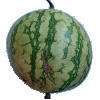
Label: watermelon